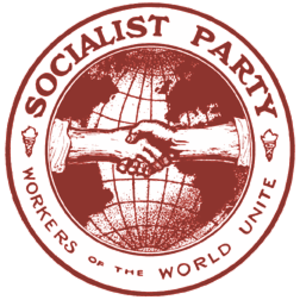
Le Parti socialiste d'Amérique fut un parti politique démocratique socialiste aux États-Unis de 1901 à 1973.